Nivek Ogre

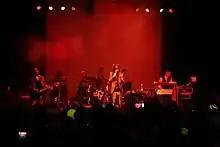
Nivek Ogre on stage with ohGr in 2011

Ogre was kept on the label for three years, unable to do anything with the recordings. "It wasn’t until about 2000 that I pulled myself up by the bootstraps and went to see what was going on. I found out that all that time, I could have just walked away from it because no one was going to do anything". Ogre and Walk landed a deal with Spitfire Records, but were unable to retrieve their original master recordings from American. This meant they had to rerecord the entire album, a feat which took them roughly three to four months. Using the new moniker ohGr, the album was released as "Welt" in February 2001. A video for the song "Cracker" was produced by Skinny Puppy collaborator William Morrison, who would join the group on tour. Also joining the tour was cEvin Key, who performed drums.